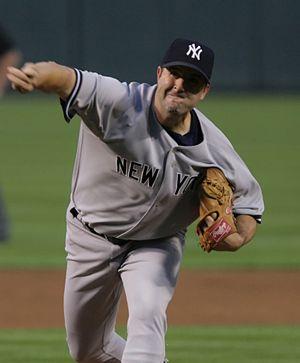
Cory Fulton Lidle, né le 22 mars 1972 à Hollywood, Californie, et mort le 11 octobre 2006 à New York, lorsque son petit avion a percuté un immeuble, est un joueur de américain de baseball. Lanceur droitier, il a évolué pendant 10 saisons pour sept équipes différentes dans la Ligue majeure de baseball. Sa mort intervient quatre jours après l'élimination de la dernière équipe dont il a porté les couleurs, les Yankees de New York.